Côte de Nuits

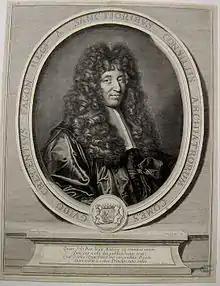
When Louis XIV's personal physician, Guy-Crescent Fagon "(pictured)" recommended that the king only drink the wines from the Nuits St-Georges, merchants from the Cote de Nuits used the royal association as a marketing tool for the area's wine.

During the reign of King Louis XIV, his personal physician Guy-Crescent Fagon recommended that he drink only wines from Nuits St-Georges for their health giving properties. Wine merchants in the Côte de Nuits latched onto this royal association as a great marketing coup over the region's rivals in Champagne and Bordeaux. The 18th century ushered in a period of "tête de cuvée" of wines made solely from the best grapes produced in single vineyards. To add to the distinctiveness of these wines, new winemaking techniques such as extended maceration and longer fermentations became popular. This produced dark, tannic "vin de garde" wines that required extended periods of aging. Imitation of this style by producers using lower quality of grapes saw producers use various methods of adulteration such as adding honey to the wine in order to increase the sugar and, consequently, the alcohol level of the wine. Following Jean-Antoine Chaptal's, Napoleon's Minister of the Interior, recommendation to use the method now known as chaptalization to boost alcohol levels, the market was flooded with Burgundy wines from the Côte de Nuits and beyond that were dark, dense and highly alcoholic.